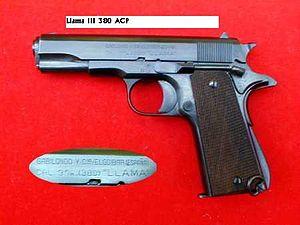
"Le Llama III, comme le Llama ""ESPECIAL"" et le Llama III-A, est un pistolet semi-automatique à simple action produit.